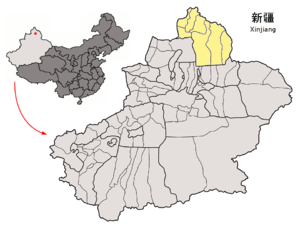
Altay (Xinjiang)
Altays beliggenhed i Xinjiang
Altay er et præfektur under det kasakhiske autonome præfektur Ili i Xinjiang i Folkerepublikken Kina. Altay har et areal på 118.015 km² og en befolkning på 640.000 mennesker, med en tæthed på 5 indb./km².